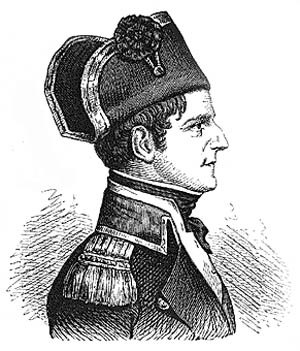
Olfert Fischer
Johan Olfert Fischer var en dansk søofficer, der var kommandør og ansvarlig for Københavns forsvar til søs under Slaget på Reden 2. april 1801. Han var søn af Olfert Fas Fischer.